Yukon Gold potato

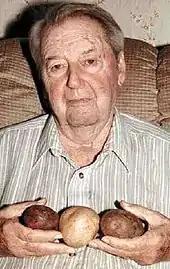
Gary Johnston, the principal creator of the 'Yukon Gold' potato

In the 1900s, many Dutch and Belgian immigrants began settling in the "Banana Belt" region of southern Ontario. Many of these immigrants began vegetable farming around the towns of Simcoe, Leamington, and Harrow along the shore of Lake Erie. In the 1950s, the vegetable growers of this region began petitioning for the breeding rights and licensing for a yellow-fleshed potato like ones they were used to growing in Europe. For Gary Johnston, this began the nearly 30-year development of the 'Yukon Gold' potato.